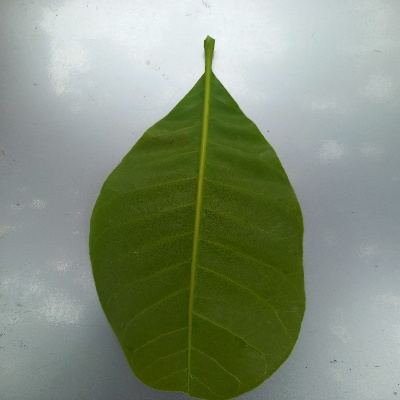
Crop: Cashew
Condition: healthy